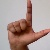
The image shows a hand gesture representing the letter 'L' in Indian Sign Language.